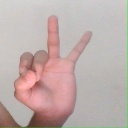
अक्षर: ण